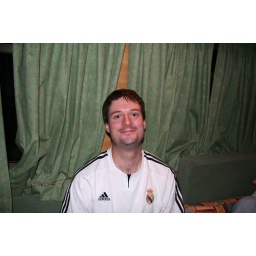
Sam's arrived, Zidane shirt n all, and is taking refuge from the impending chaos in the boat